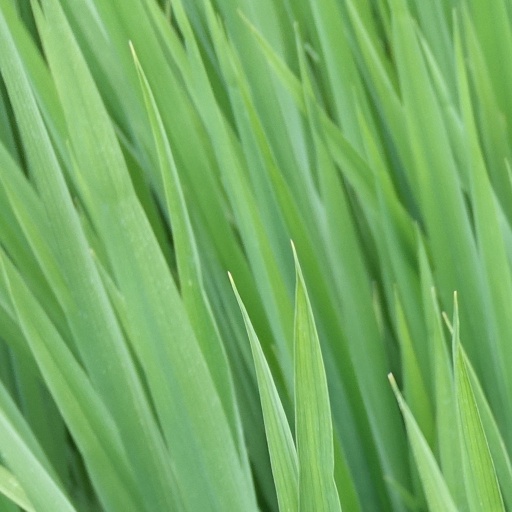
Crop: rice